Bronze Age sword

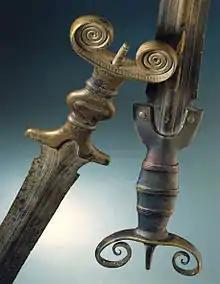
Antenna swords of the Hallstatt B period (c. 10th century BC), found near Lake Neuchâtel (in Auvernier and Cortaillod; Laténium inv. nr. AUV-40315 and CORT-216, respectively)

Before bronze, stone (such as flint and obsidian) was used as the primary material for edged cutting tools and weapons. Stone, however, is too brittle for long, thin implements such as swords. With the introduction of copper, and subsequently bronze, knives could be made longer, leading to the sword.